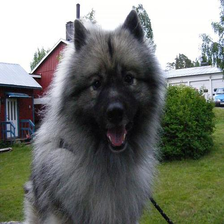
Species: dog
Breed: keeshond